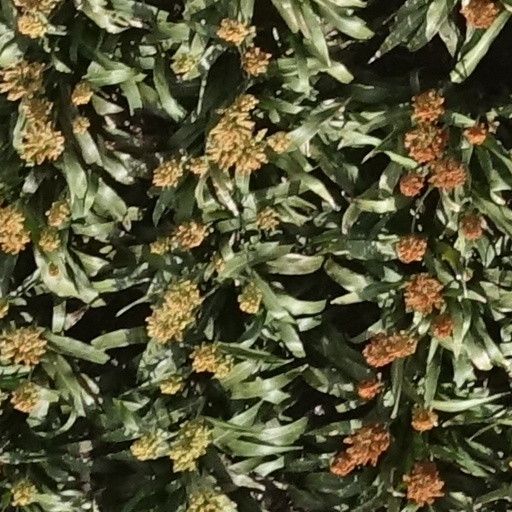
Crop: sorghum